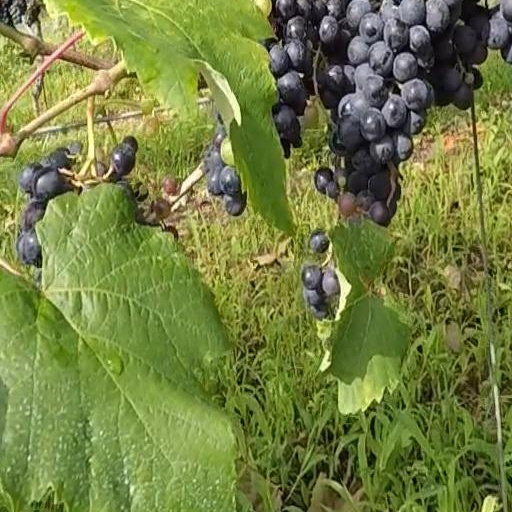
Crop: grape